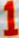
Number: 1